Phipps NBC

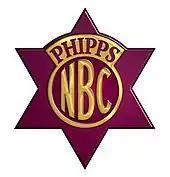

Phipps Northampton Brewery Company Ltd has a long and varied history of brewing real ale and stout. It is based in Northampton, England.